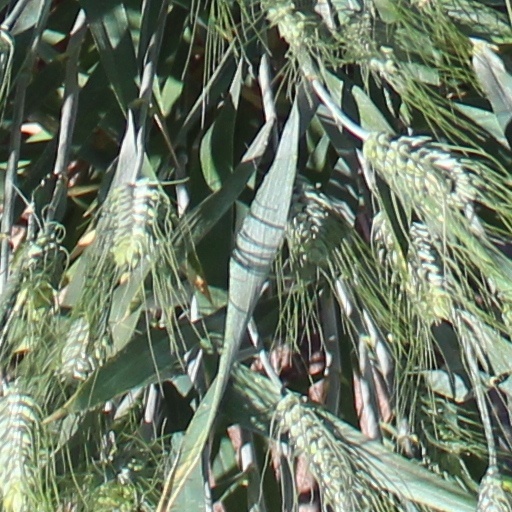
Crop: wheat